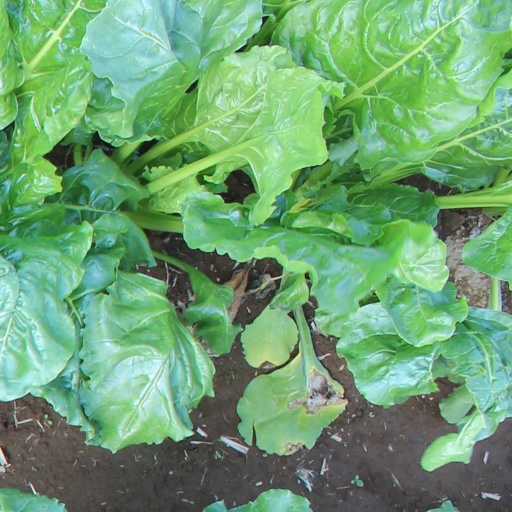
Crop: sugar beet